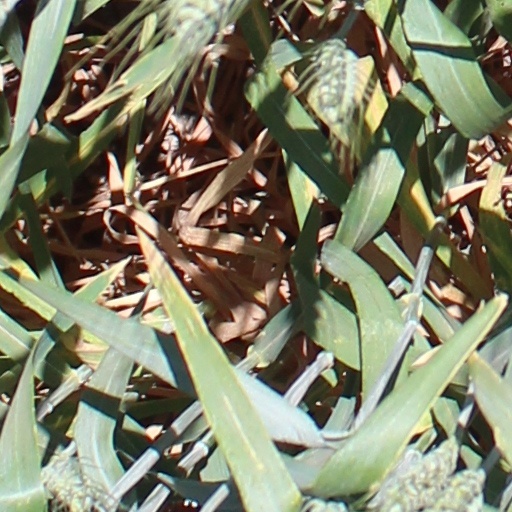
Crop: wheat